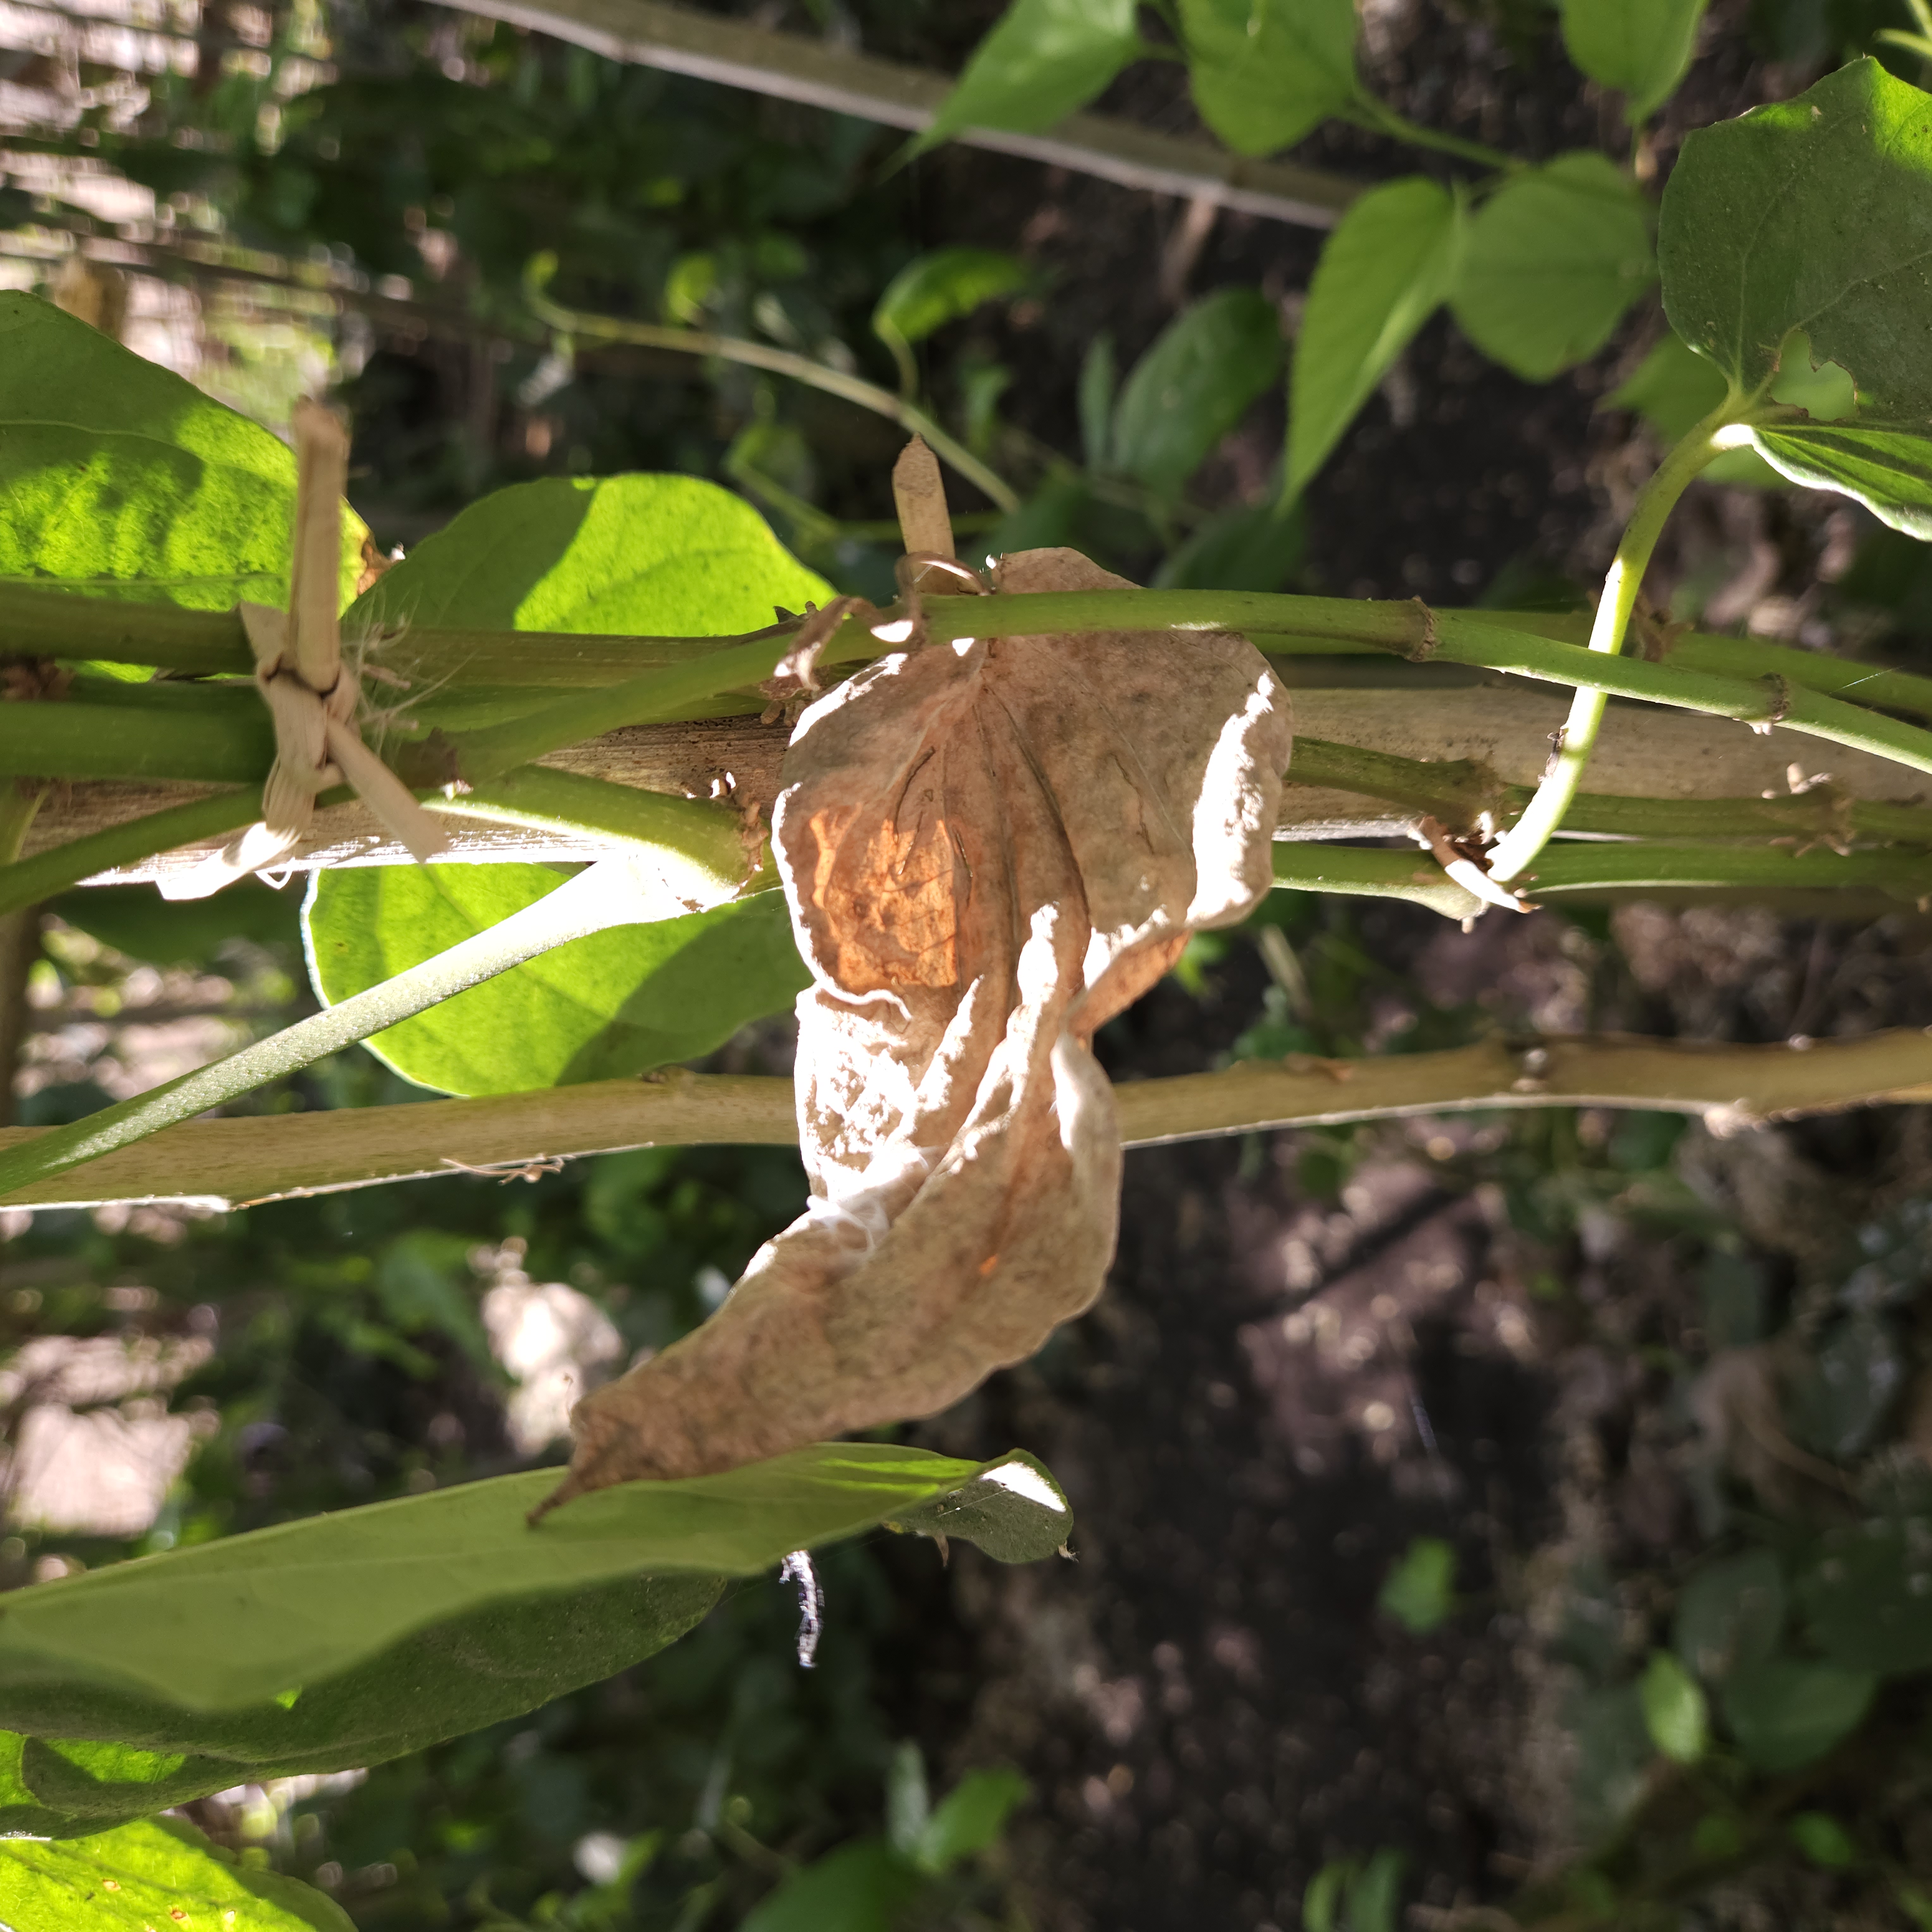
Label: Dried